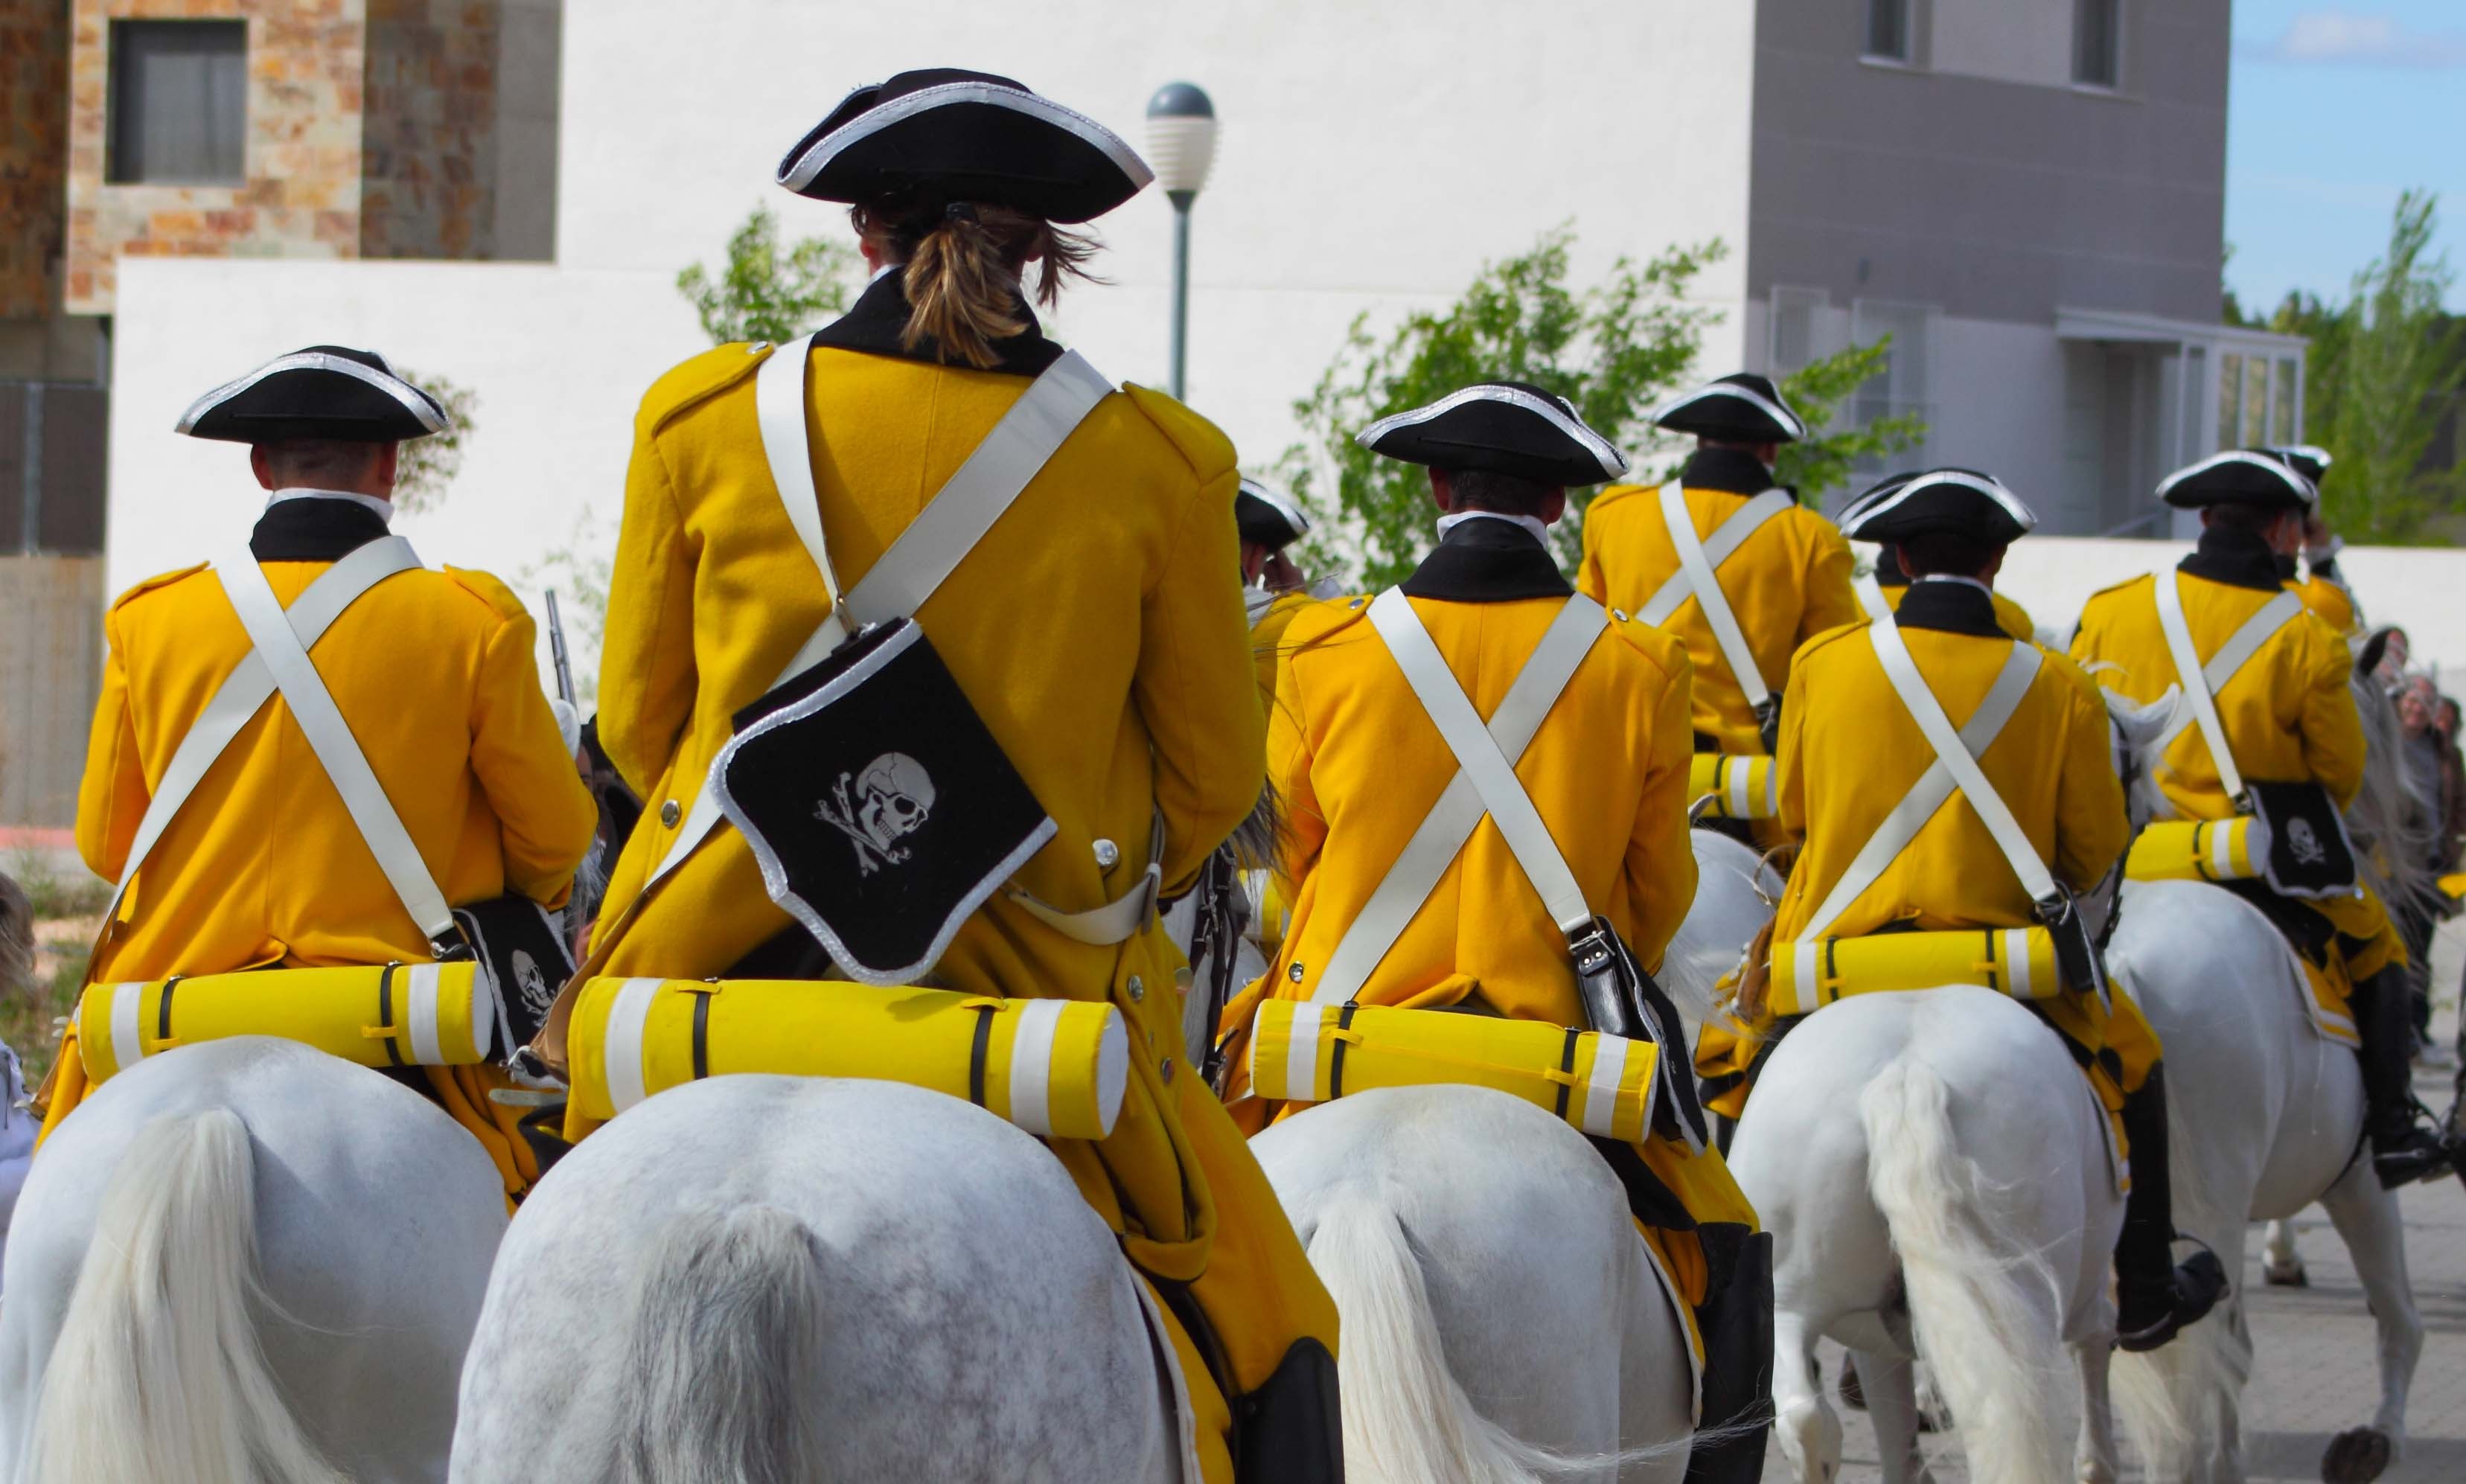
time, army, horses, battle, festival, weapons, jockey, almansa